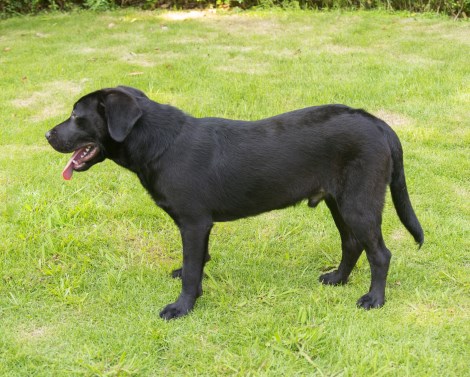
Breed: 3580-n000122-Labrador_retriever